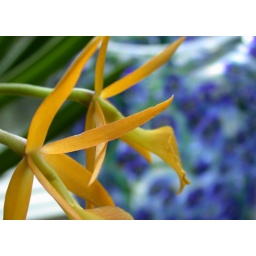
Two yellow orchids and a beautiful blown glass vase in the background.  A small part of the awesome orchid shelf.